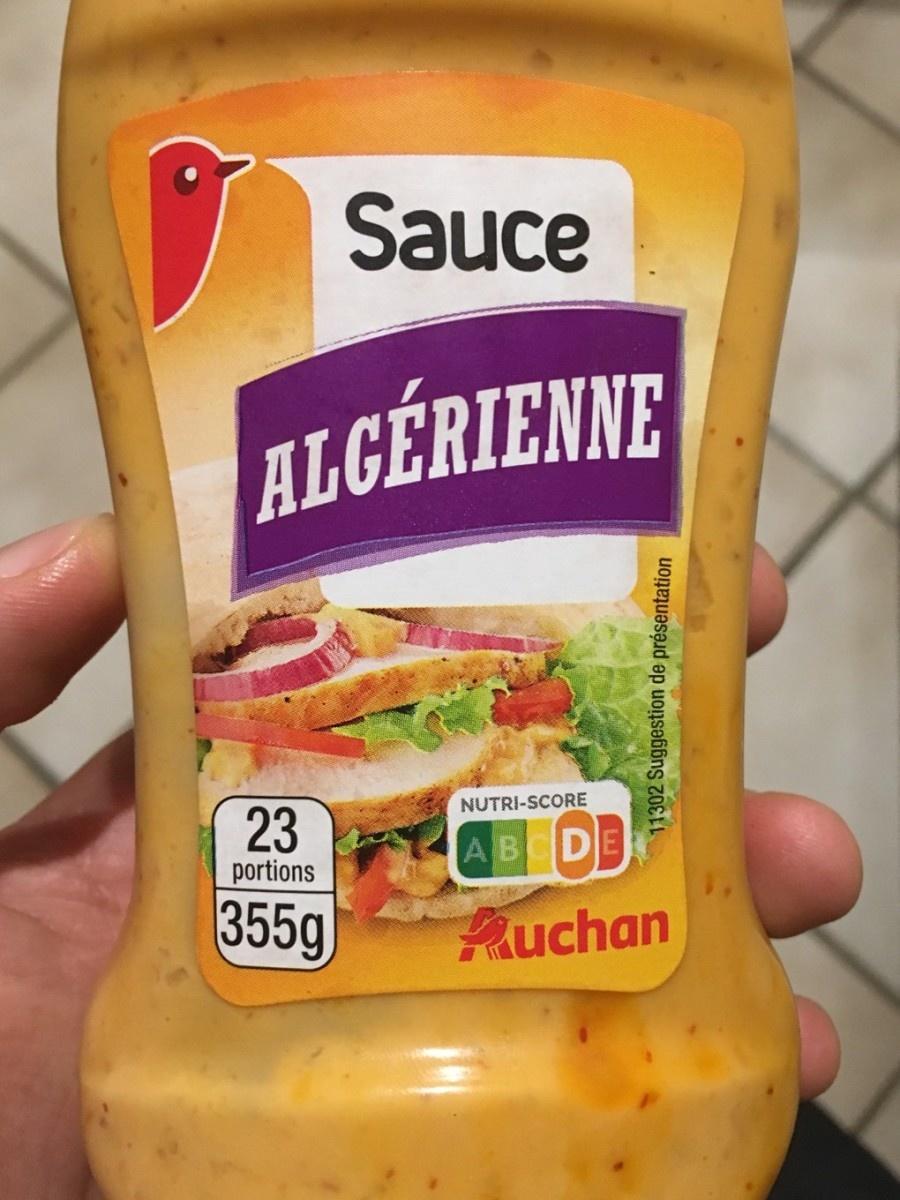
Nutri-Score label: nutriscore-d